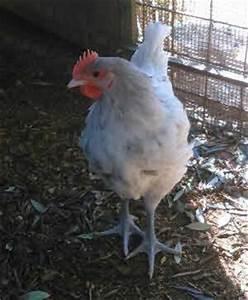
chicken